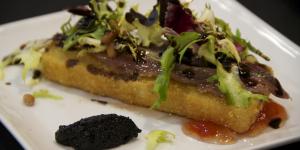
queso brie rebozado